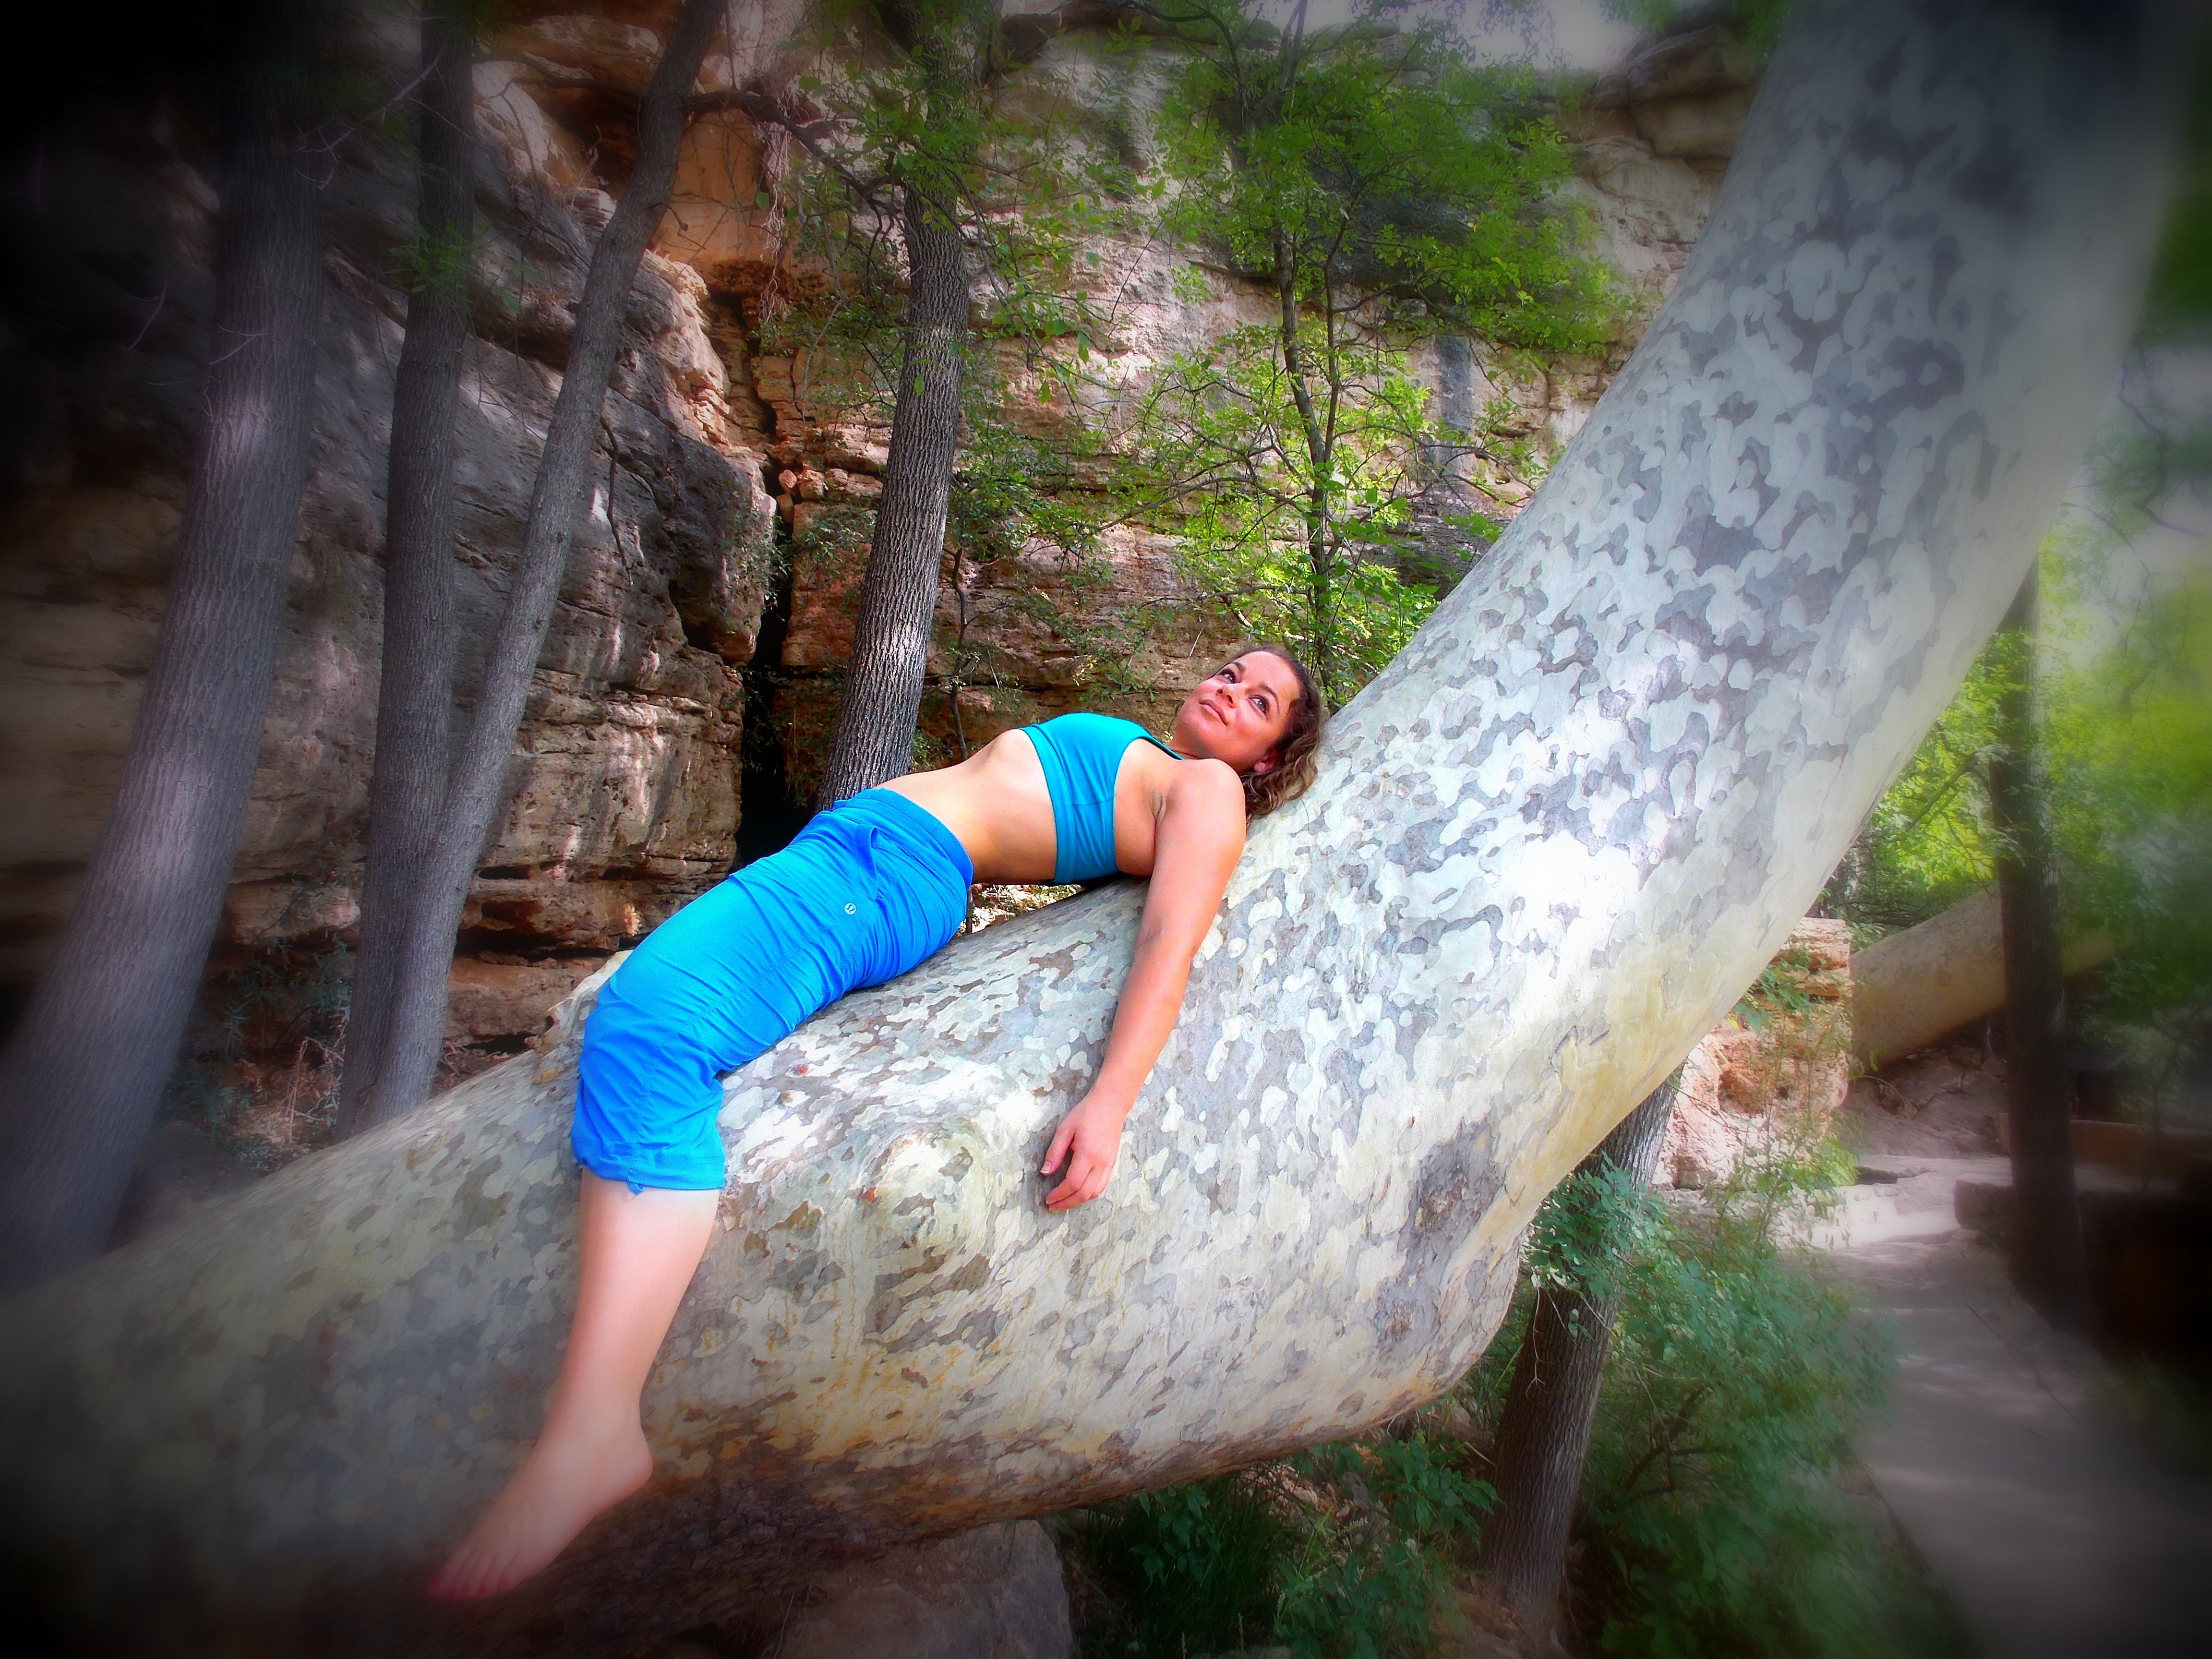
tree, nature, rock, girl, adventure, recreation, jungle, relax, climbing, rock climbing, laying, sports, pretty, bouldering, outdoor recreation, individual sports, sport climbing